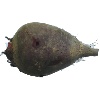
Label: beetroot